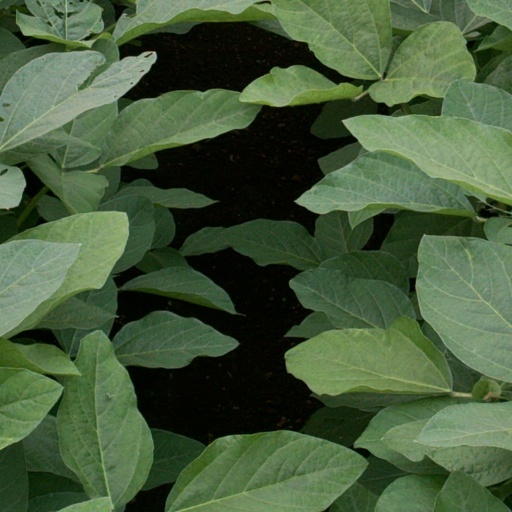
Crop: soybean